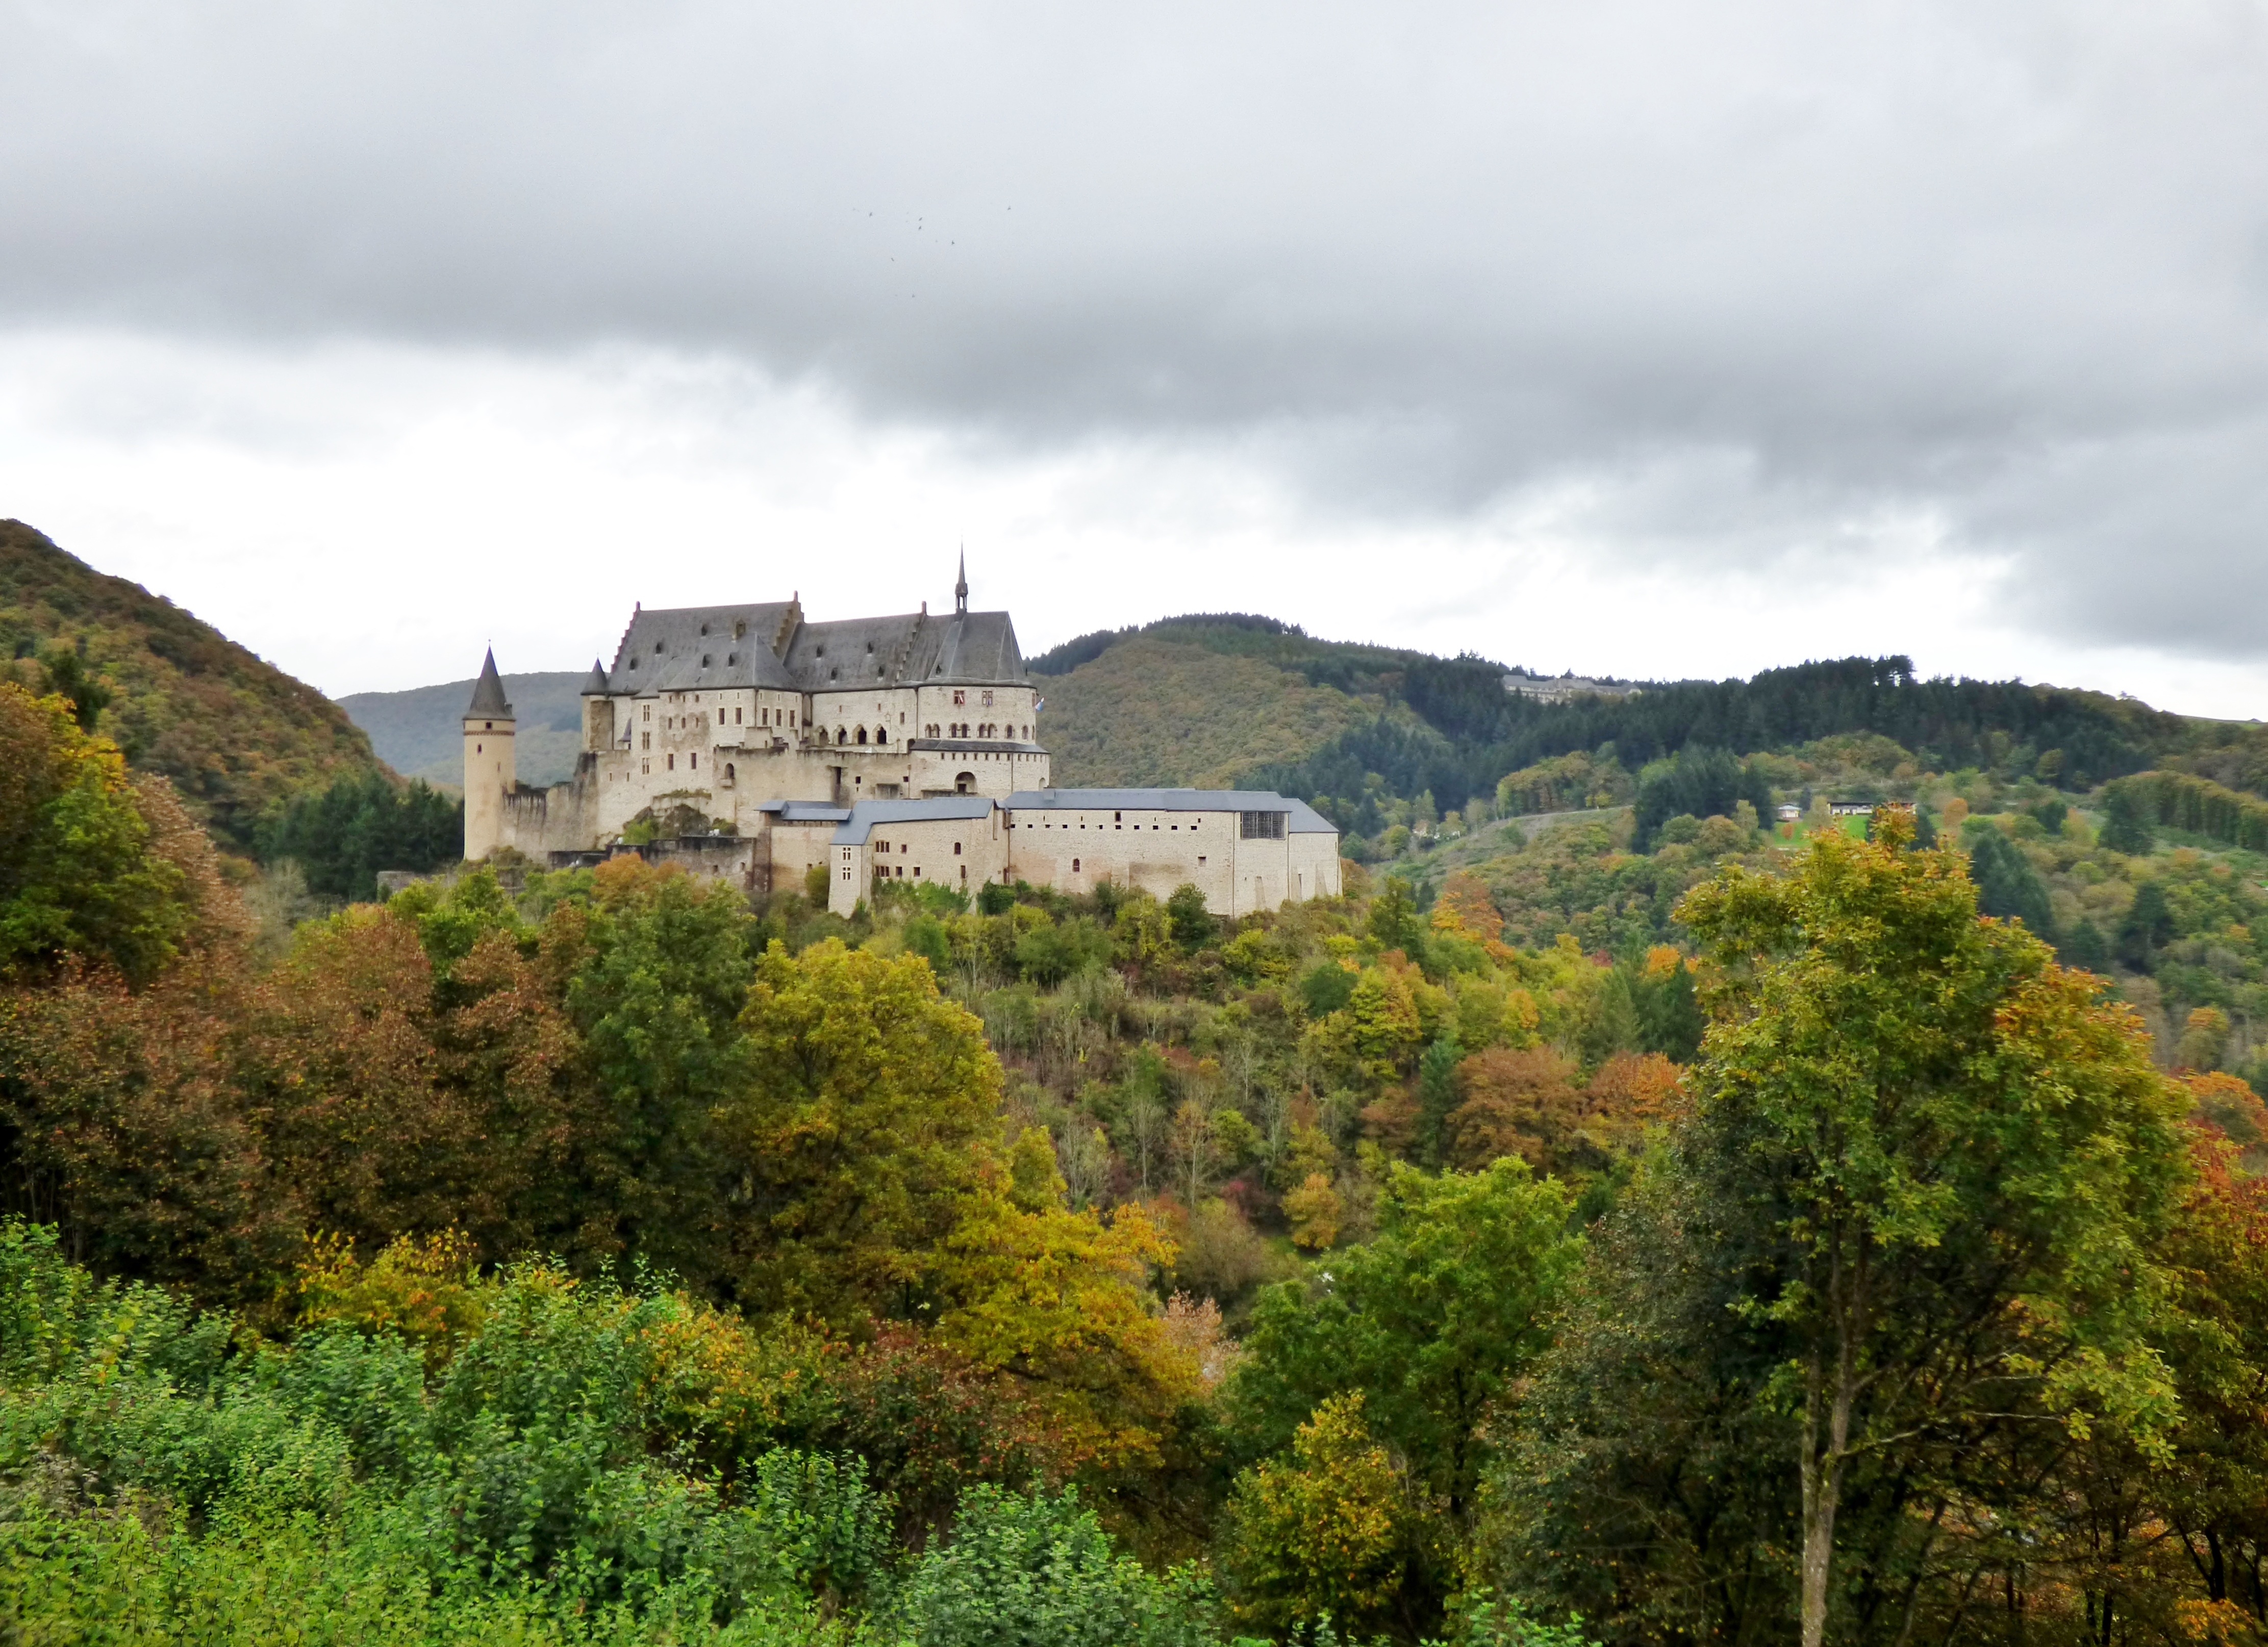
tree, mountain, hill, chateau, mountain range, village, autumn, castle, luxembourg, estate, rural area, vianden